Christian Louboutin

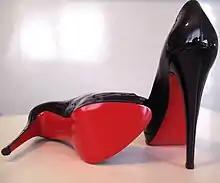
An example of Louboutin's signature red-bottoms

Louboutin helped bring stilettos back into fashion in the 1990s and 2000s, designing dozens of styles with heel heights of 120 mm (4.72 inches) and higher. The designer's professed goal has been to "make a woman look sexy, beautiful, to make her legs look as long as [he] can". While he does offer some lower-heeled styles, Louboutin is generally associated with dressier evening-wear designs incorporating jewelled straps, bows, feathers, patent leather, red soles and other similar decorative touches. He is most popularly known for the red leather soles on his high-heeled shoes.